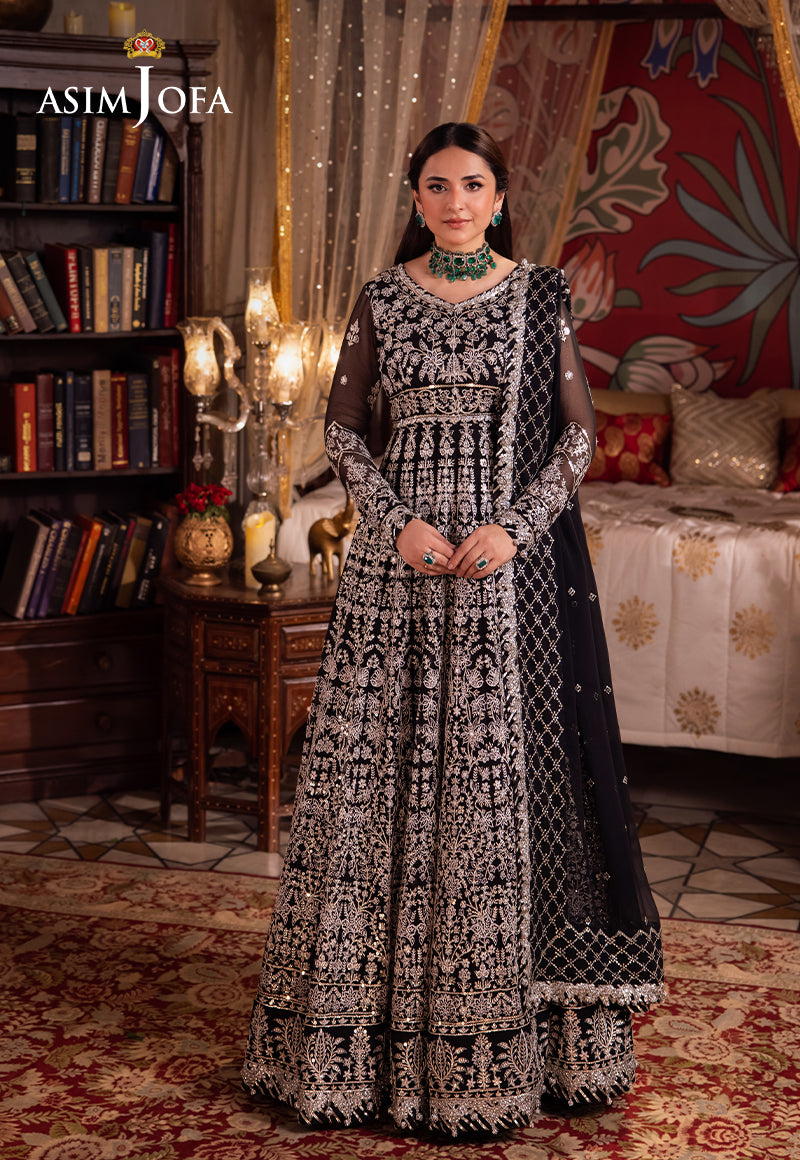
black indian embroidered lehenga set